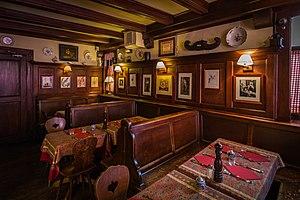
Winstub Chez Yvonne avril 2014
Chez Yvonne est un célèbre restaurant de la ville de Strasbourg, en France, haut lieu de la gastronomie locale où, selon Gilles Pudlowski, « la rencontre des écrivains et des artistes parisiens en goguette dans la ville tient du rituel ». Quoique fondé dès 1873, l'établissement doit son nom à Yvonne Haller qui l'a géré de 1956 à 2001. Il est alors acquis par Jean-Louis de Valmigère qui le transmet à ses enfants dix ans plus tard.
Une winstub est un type de bar-restaurant à vin traditionnel spécifique de l’Alsace et de la Suisse alémanique. On trouve le même genre d'établissement en Allemagne, surtout dans le pays de Bade et le Palatinat dénommé weinstube. En principe peu chère et plutôt populaire, fréquentée par des habitués, elle est coquettement rustique, d'atmosphère normalement chaleureuse. Véritable institution strasbourgeoise, elle perd un peu de son caractère local en raison de l'afflux touristique et, sans doute, des changements d'habitudes des citadins. On parlait peu de winstub autrefois dans le Haut-Rhin, département des caveaux vignerons, d'esprit proche, mais elles s'y sont multipliées dans les secteurs touristiques, parfois dénommées wistub.